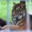
Label: tiger